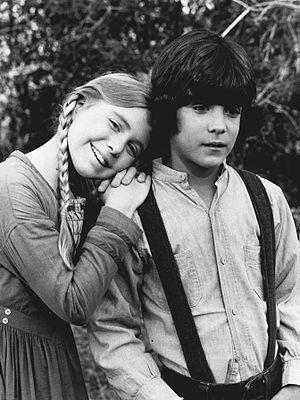
Matthew Laborteaux est un acteur et doubleur américain, né le 8 décembre 1966 à Los Angeles en Californie.